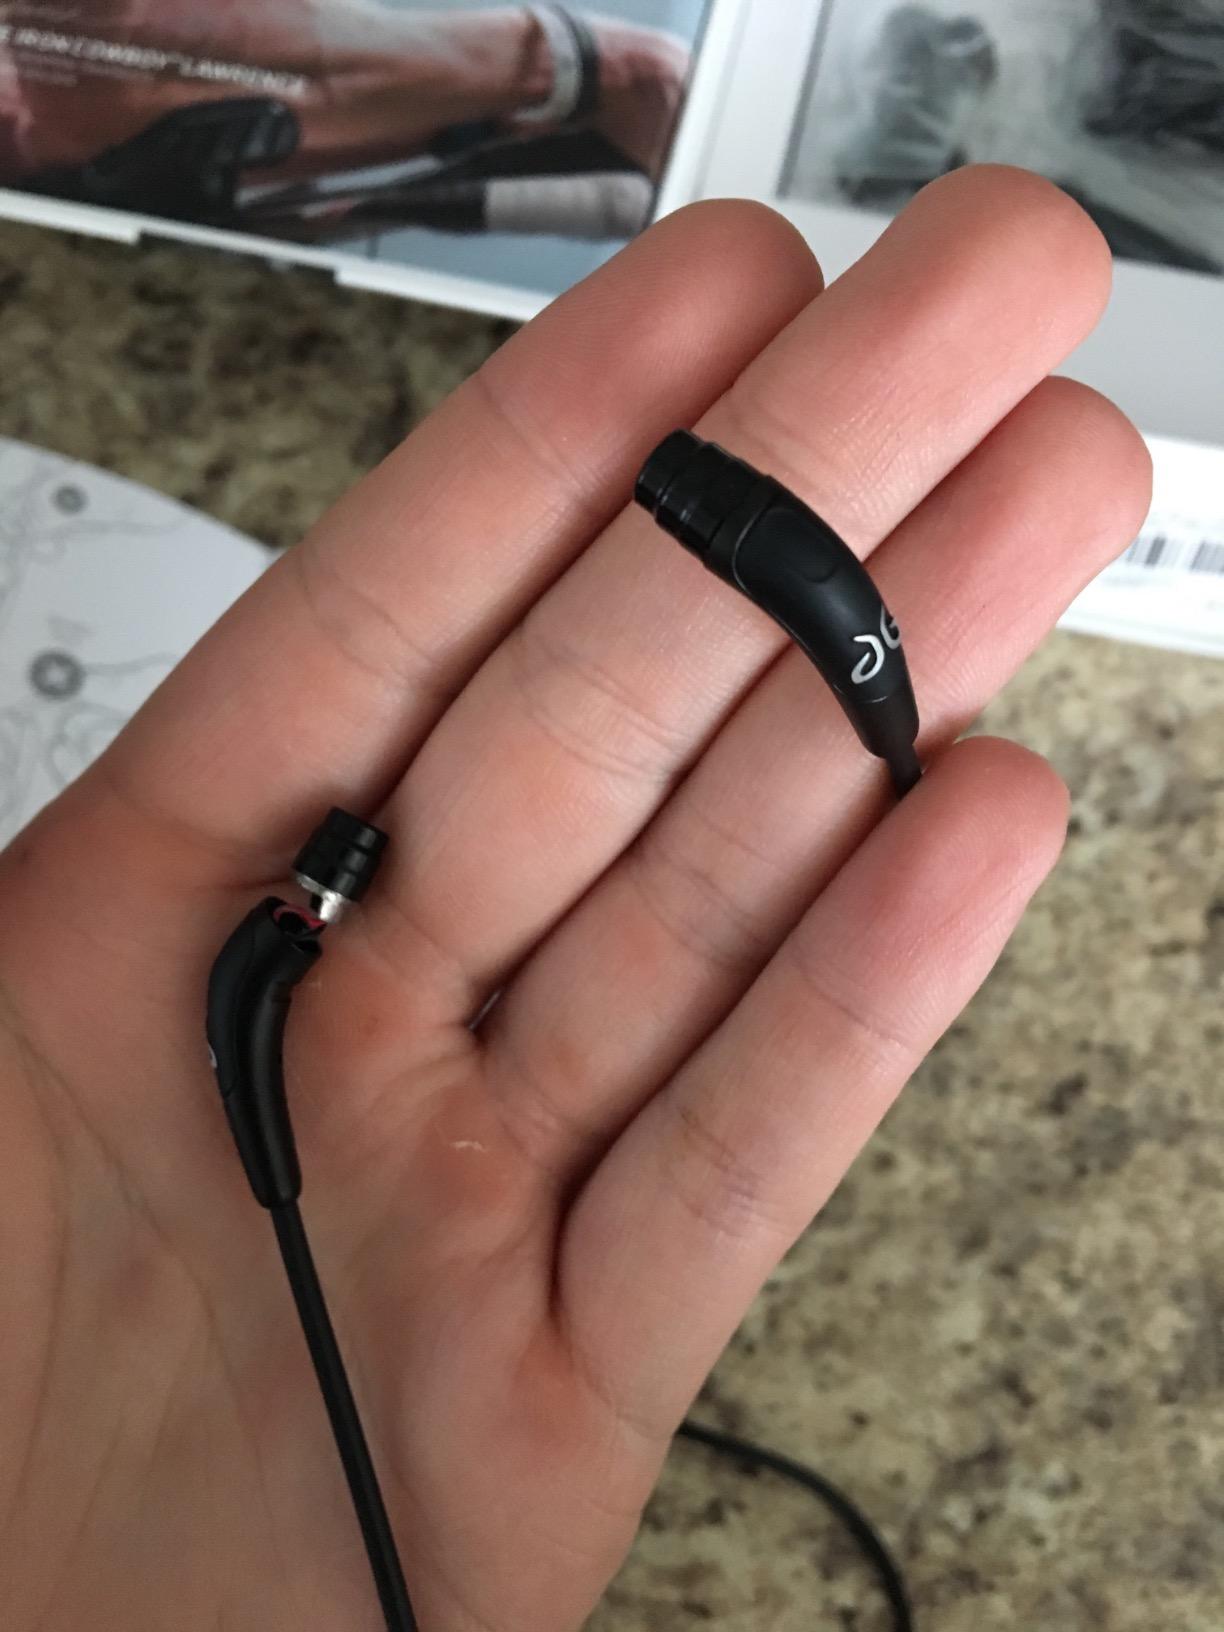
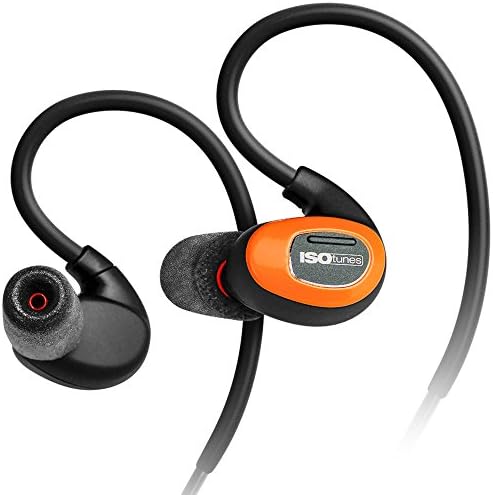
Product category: headphones
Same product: no